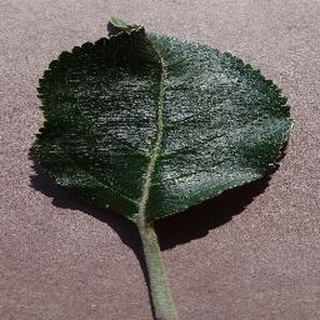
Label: healthy_apple